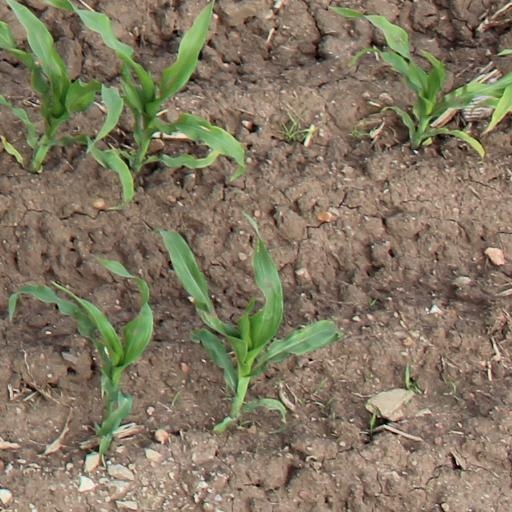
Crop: maize; corn